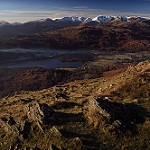
Label: mountain